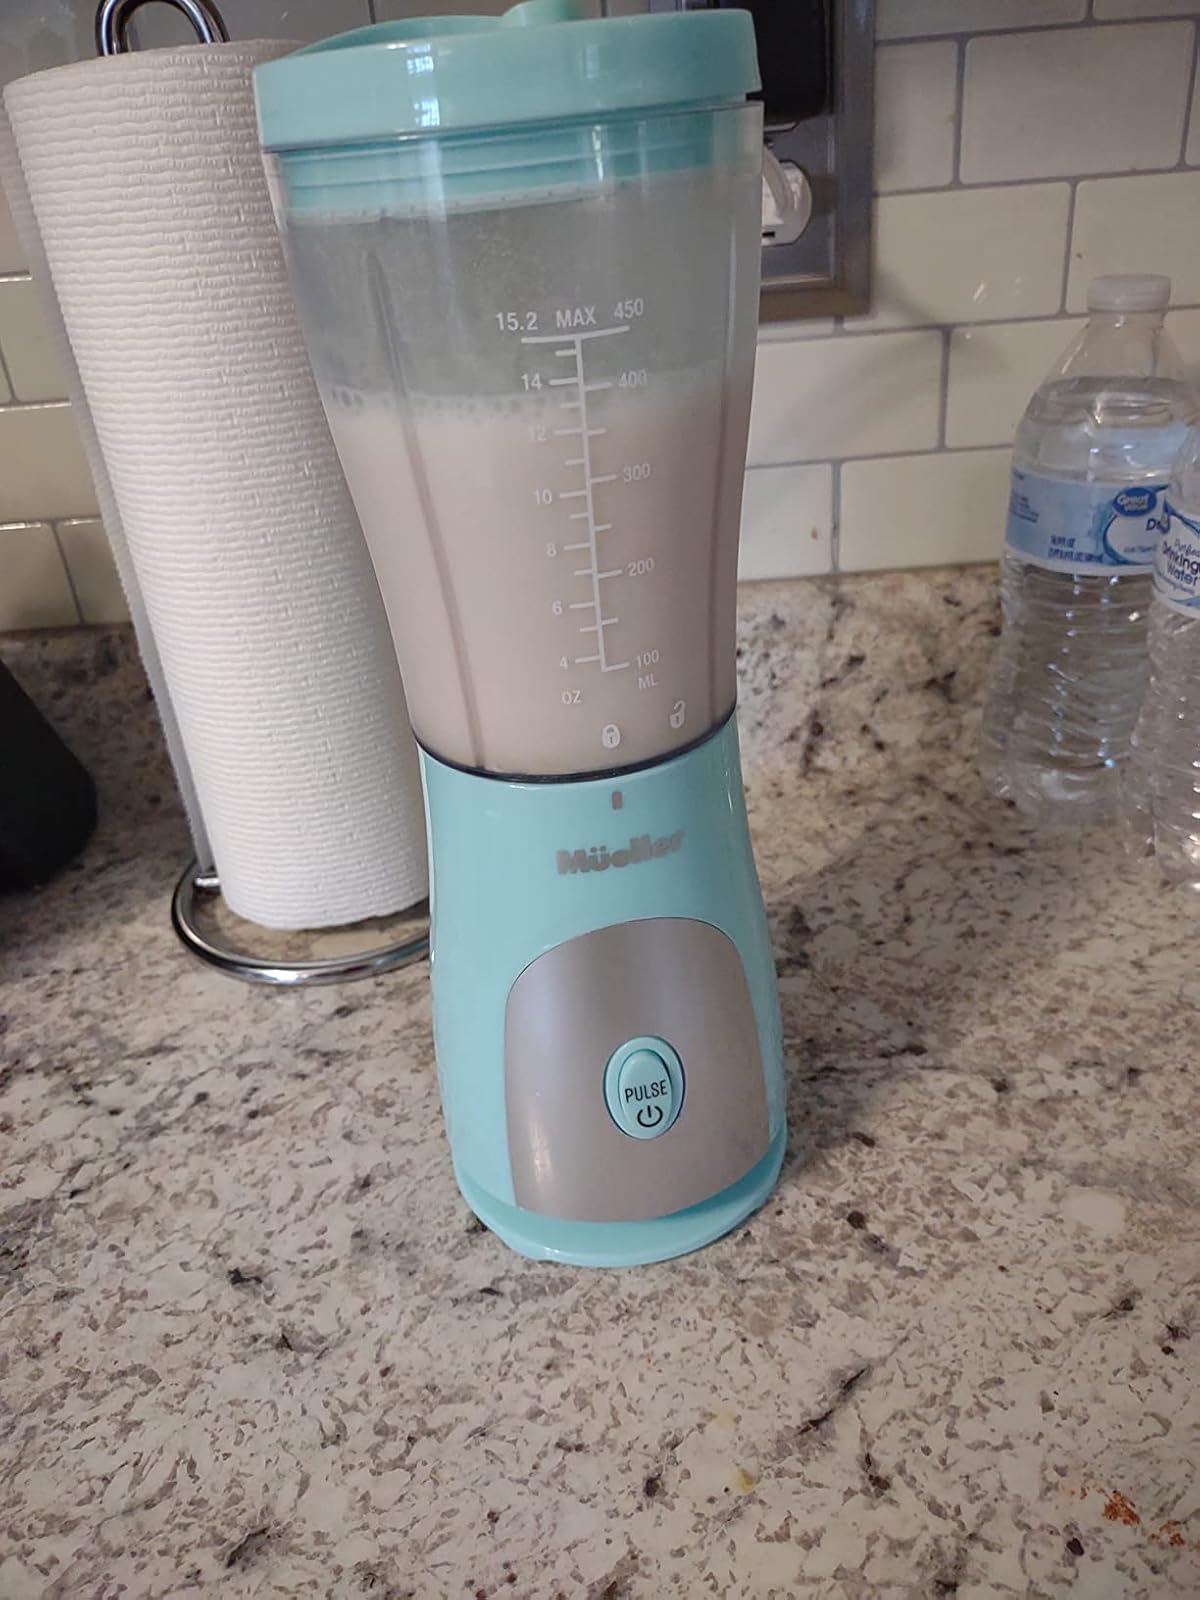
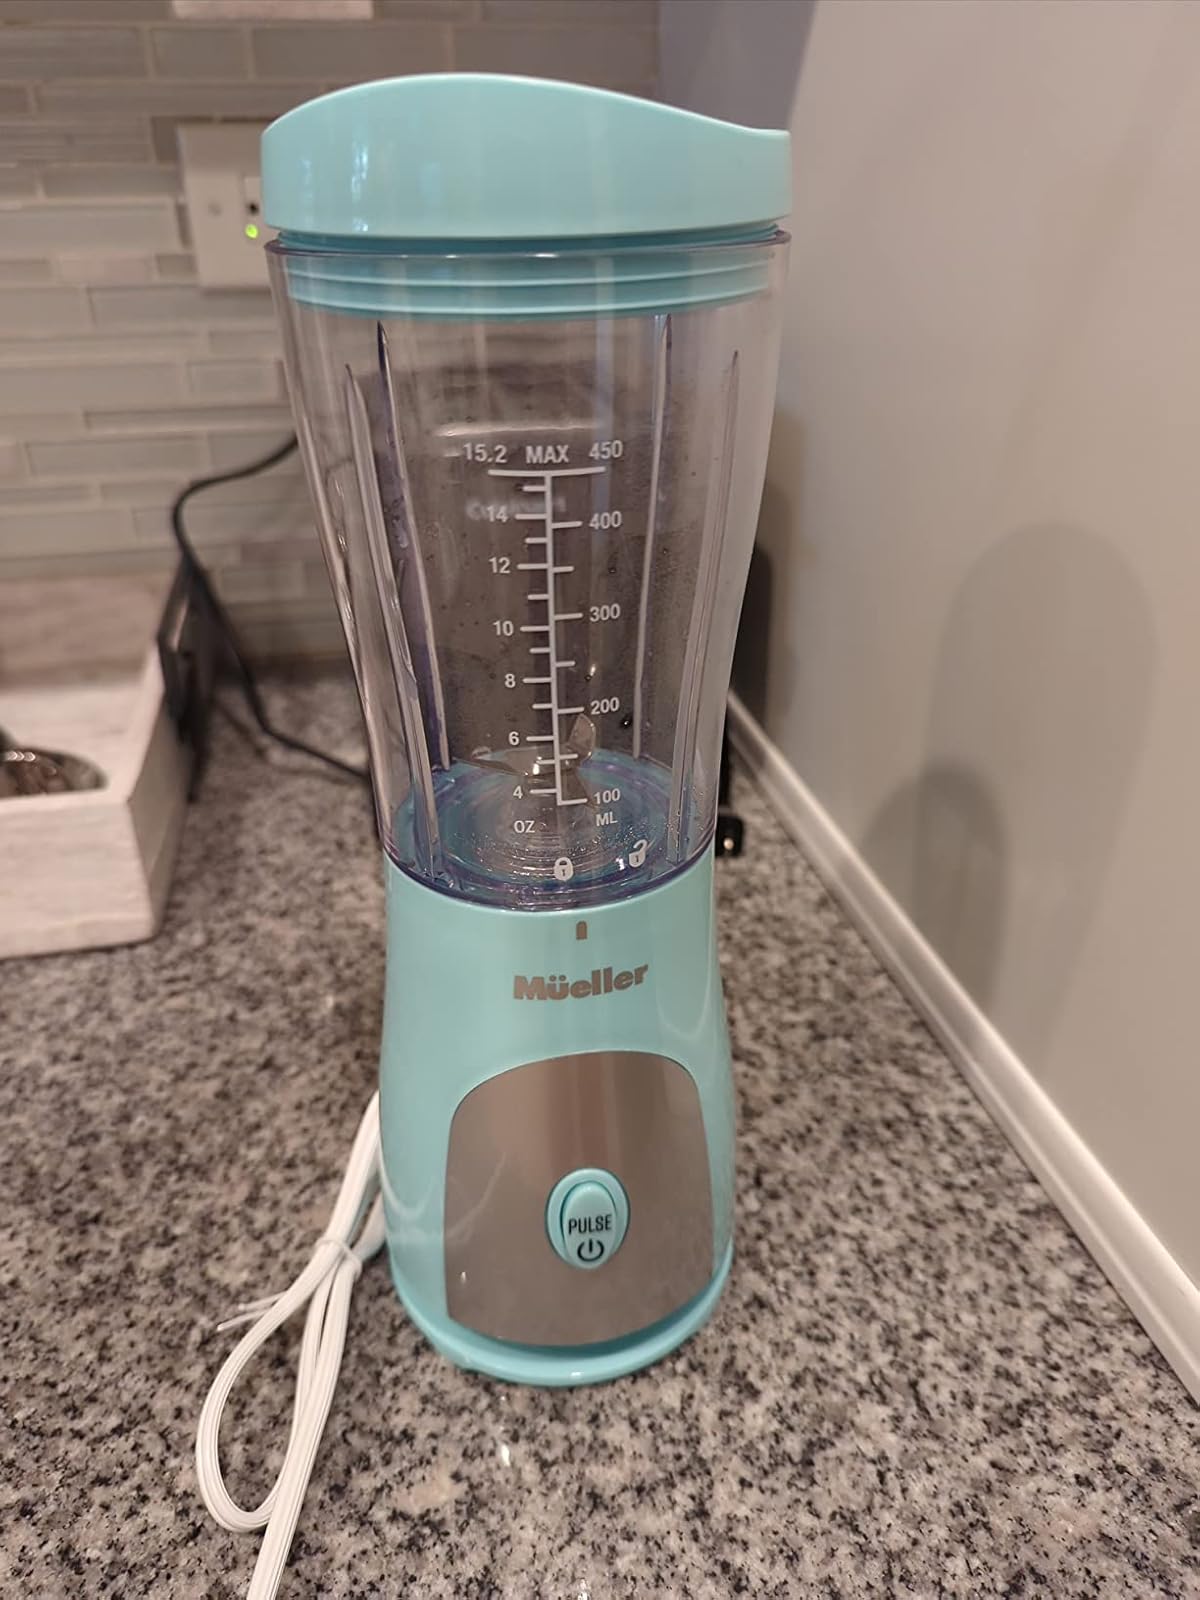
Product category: items_blender
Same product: yes